Vegetarian chili
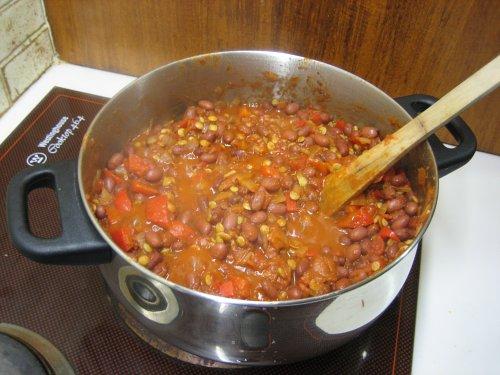
Also known as:
ar - Arabic: تشيلي كون كارني
be - Belarusian: Чылі кон карнэ
bg - Bulgarian: Чили кон карне
ca - Catalan: Xili
cs - Czech: Chili con carne
da - Danish: Chili con carne
de - German: Chili con Carne
el - Greek: Τσίλι
en-simple - Simple English: Chili con carne
eo - Esperanto: Kapsiketa viandaĵo
es - Spanish: Chili con carne
fa - Persian: چیلی کون کارنه
fi - Finnish: Chili
fr - French: Chili
he - Hebrew: צ'ילי קון קרנה
it - Italian: Chili con carne
ja - Japanese: チリコンカーン
jv - Javanese: Chili
ka - Georgian: ჩილი კონ კარნე
ko - Korean: 칠리
la - Latin: Capsicum e carne
nb - Norwegian Bokmål: Chili con carne
nl - Dutch: Chili
pl - Polish: Chili con carne
pt - Portuguese: Chili com carne
ro - Romanian: Chili
ru - Russian: Чили кон карне
sc - Sardinian: Tzili cun petza
sv - Swedish: Chili con carne
th - Thai: ชิลิกอนการ์เน
tr - Turkish: Chili
uk - Ukrainian: Чилі
vi - Vietnamese: Chili
zh - Chinese: 辣肉酱
Category: stew (vegetable stew)
Cuisine: American
Associated cuisines: American
Area: United States
Countries: United States
Region: Northern America, , , ,
The dish is made by omitting meat in the stew or replacing it with alternatives like textured vegetable protein, tofu, or starchy vegetables, and typically includes beans, with possible additions of corn, squash, mushrooms, or beets.